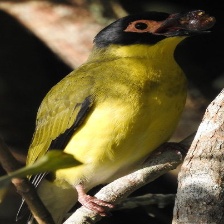
Species: AUSTRALASIAN FIGBIRD
Scientific name: SPHECOTHERES VIEILLOTI